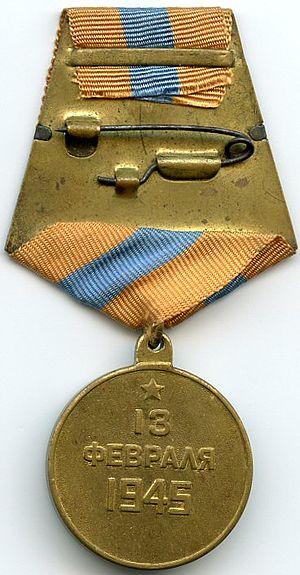
La Médaille pour la capture de Budapest est une médaille commémorative des campagnes de l'Union soviétique durant la Seconde Guerre mondiale. Elle fut créée le 9 juin 1945, par décret du Præsidium du Soviet suprême de l'URSS, pour satisfaire à la demande du Commissariat du Peuple au peuple pour la défense de l'Union soviétique en vue de récompenser les participants à la bataille pour la prise de Budapest contre les forces armées de l'Allemagne nazie. Le statut de la médaille a été modifié le 18 juillet 1980 par décret du Présidium du Soviet suprême de l'URSS n° 2523-X.